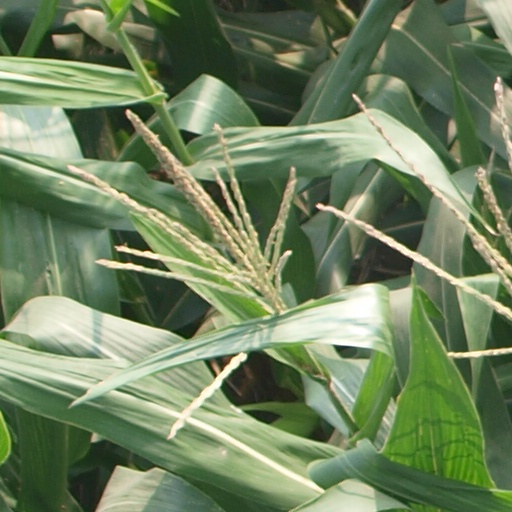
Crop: maize; corn